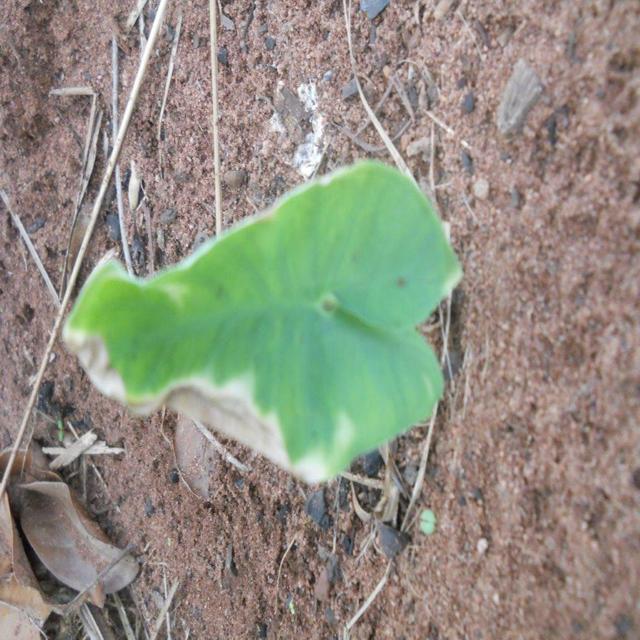
Label: Mid_Blight